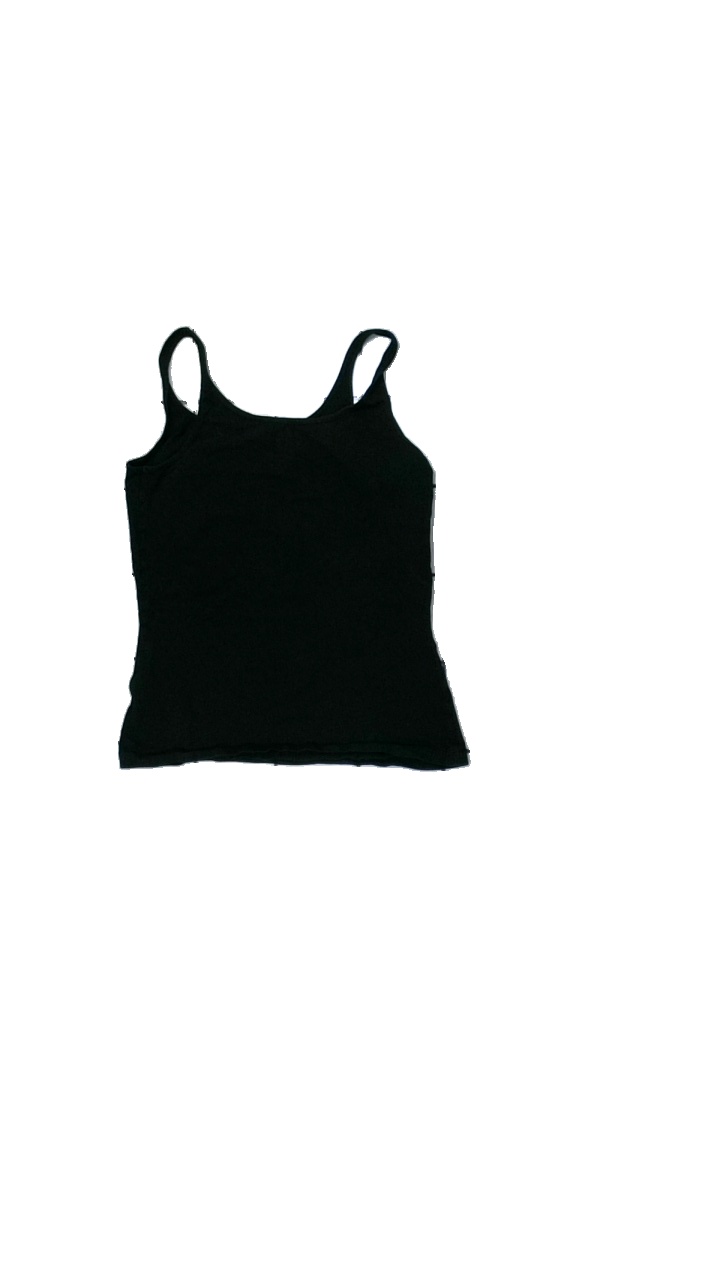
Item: Tank Top (Ladies)
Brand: Lindex
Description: svart linne med hål fram, luddig över hela
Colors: Black
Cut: Regular
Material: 1005 cotton
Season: Summer
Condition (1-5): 3
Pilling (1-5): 5
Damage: hål
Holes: Minor
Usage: Export
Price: <50